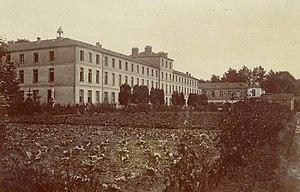
Le scolasticat en 1903
Le Séminaire des Missions de Chevilly-Larue est une communauté religieuse et un lieu historique situé dans la commune de Chevilly-Larue. Datant du milieu du XVIIIᵉ siècle pour les parties anciennes, le site s'est surtout développé au XIXᵉ siècle grâce à son rachat par la Congrégation du Saint Esprit, qui construisit de nombreux bâtiments servant principalement de lieu de formation théologique et pratique pour les futurs missionnaires spiritains. Il évolua dans les années 1980 avec de nouvelles missions : maison de spiritains âgés, centre d'accueil de groupes, archives générales de la congrégation, maison d'accueil pour personnes en difficulté sociale.